Sigma war games

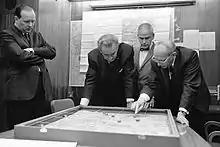
U.S. President Lyndon Johnson and aides examining a model of a U.S. position in South Vietnam.

Sigma II-64 was scheduled as a follow-up to Sigma I-64. It was designed, run, and umpired by the RAND Corporation. It took place between 8 and 17 September 1964. It was posed to answer three concerns of the U.S. military: Would bombing the Democratic Republic of Vietnam hinder its support of the southern insurgency? Conversely, would the bombing help the south? And would they affect joint operations by the People's Army of Vietnam and the Viet Cong?